Max Frisch

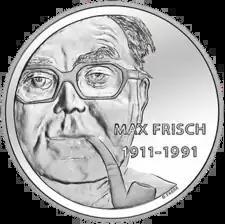
Swiss 20 franc coin commemorating the 100th anniversary of Frisch's birth.

In 1984 Frisch returned to Zurich, where he would live for the rest of his life. In 1983 he began a relationship with his final life partner, Karen Pilliod. She was 25 years younger than he was. In 1987 they visited Moscow and together took part in the "Forum for a world liberated from atomic weapons". After Frisch's death Pilliod let it be known that between 1952 and 1958 Frisch had also had an affair with her mother, Madeleine Seigner-Besson. In March 1989 he was diagnosed with incurable colorectal cancer. In the same year, in the context of the Swiss Secret files scandal, it was discovered that the national security services had been illegally spying on Frisch (as on many other Swiss citizens) ever since he had attended the International Peace Congress at Wrocław in 1948.